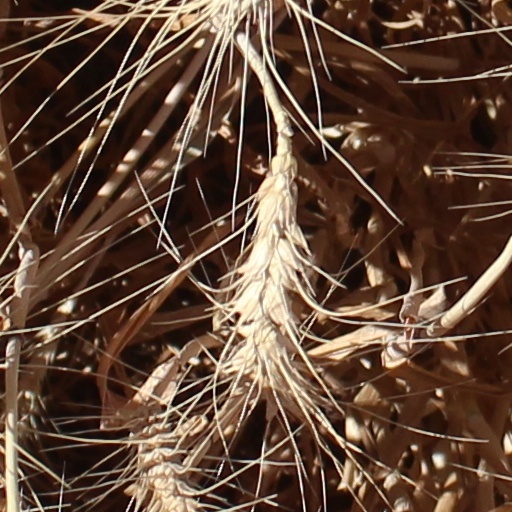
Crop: wheat